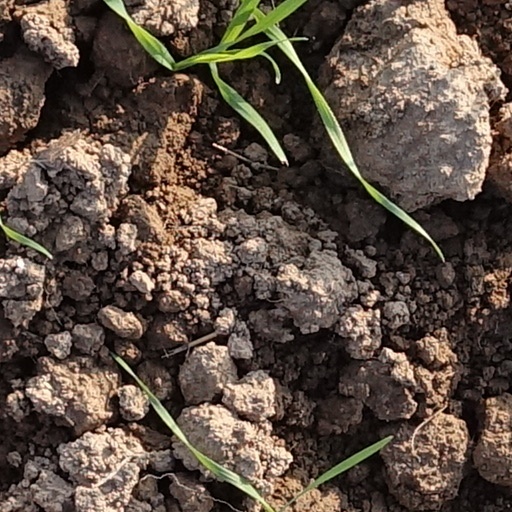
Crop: wheat